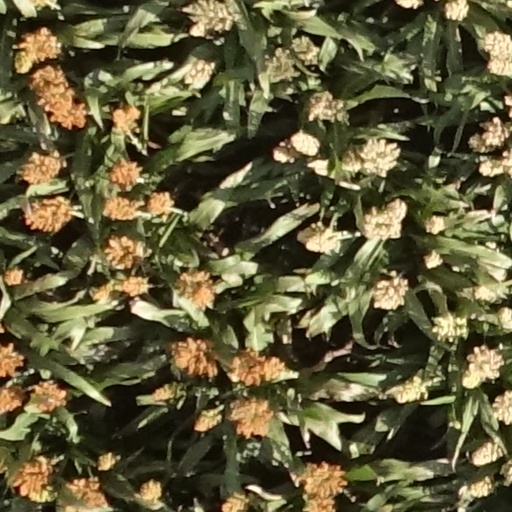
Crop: sorghum